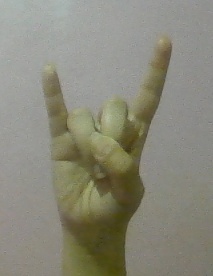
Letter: la